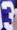
Number: 3